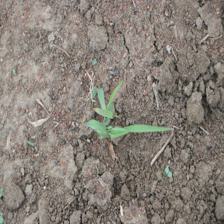
Label: Sorghum